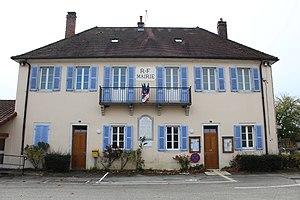
Mairie de Montagna-le-Templier, Montlainsia.
Montagna-le-Templier est une ancienne commune française située dans le département du Jura en région Bourgogne-Franche-Comté.